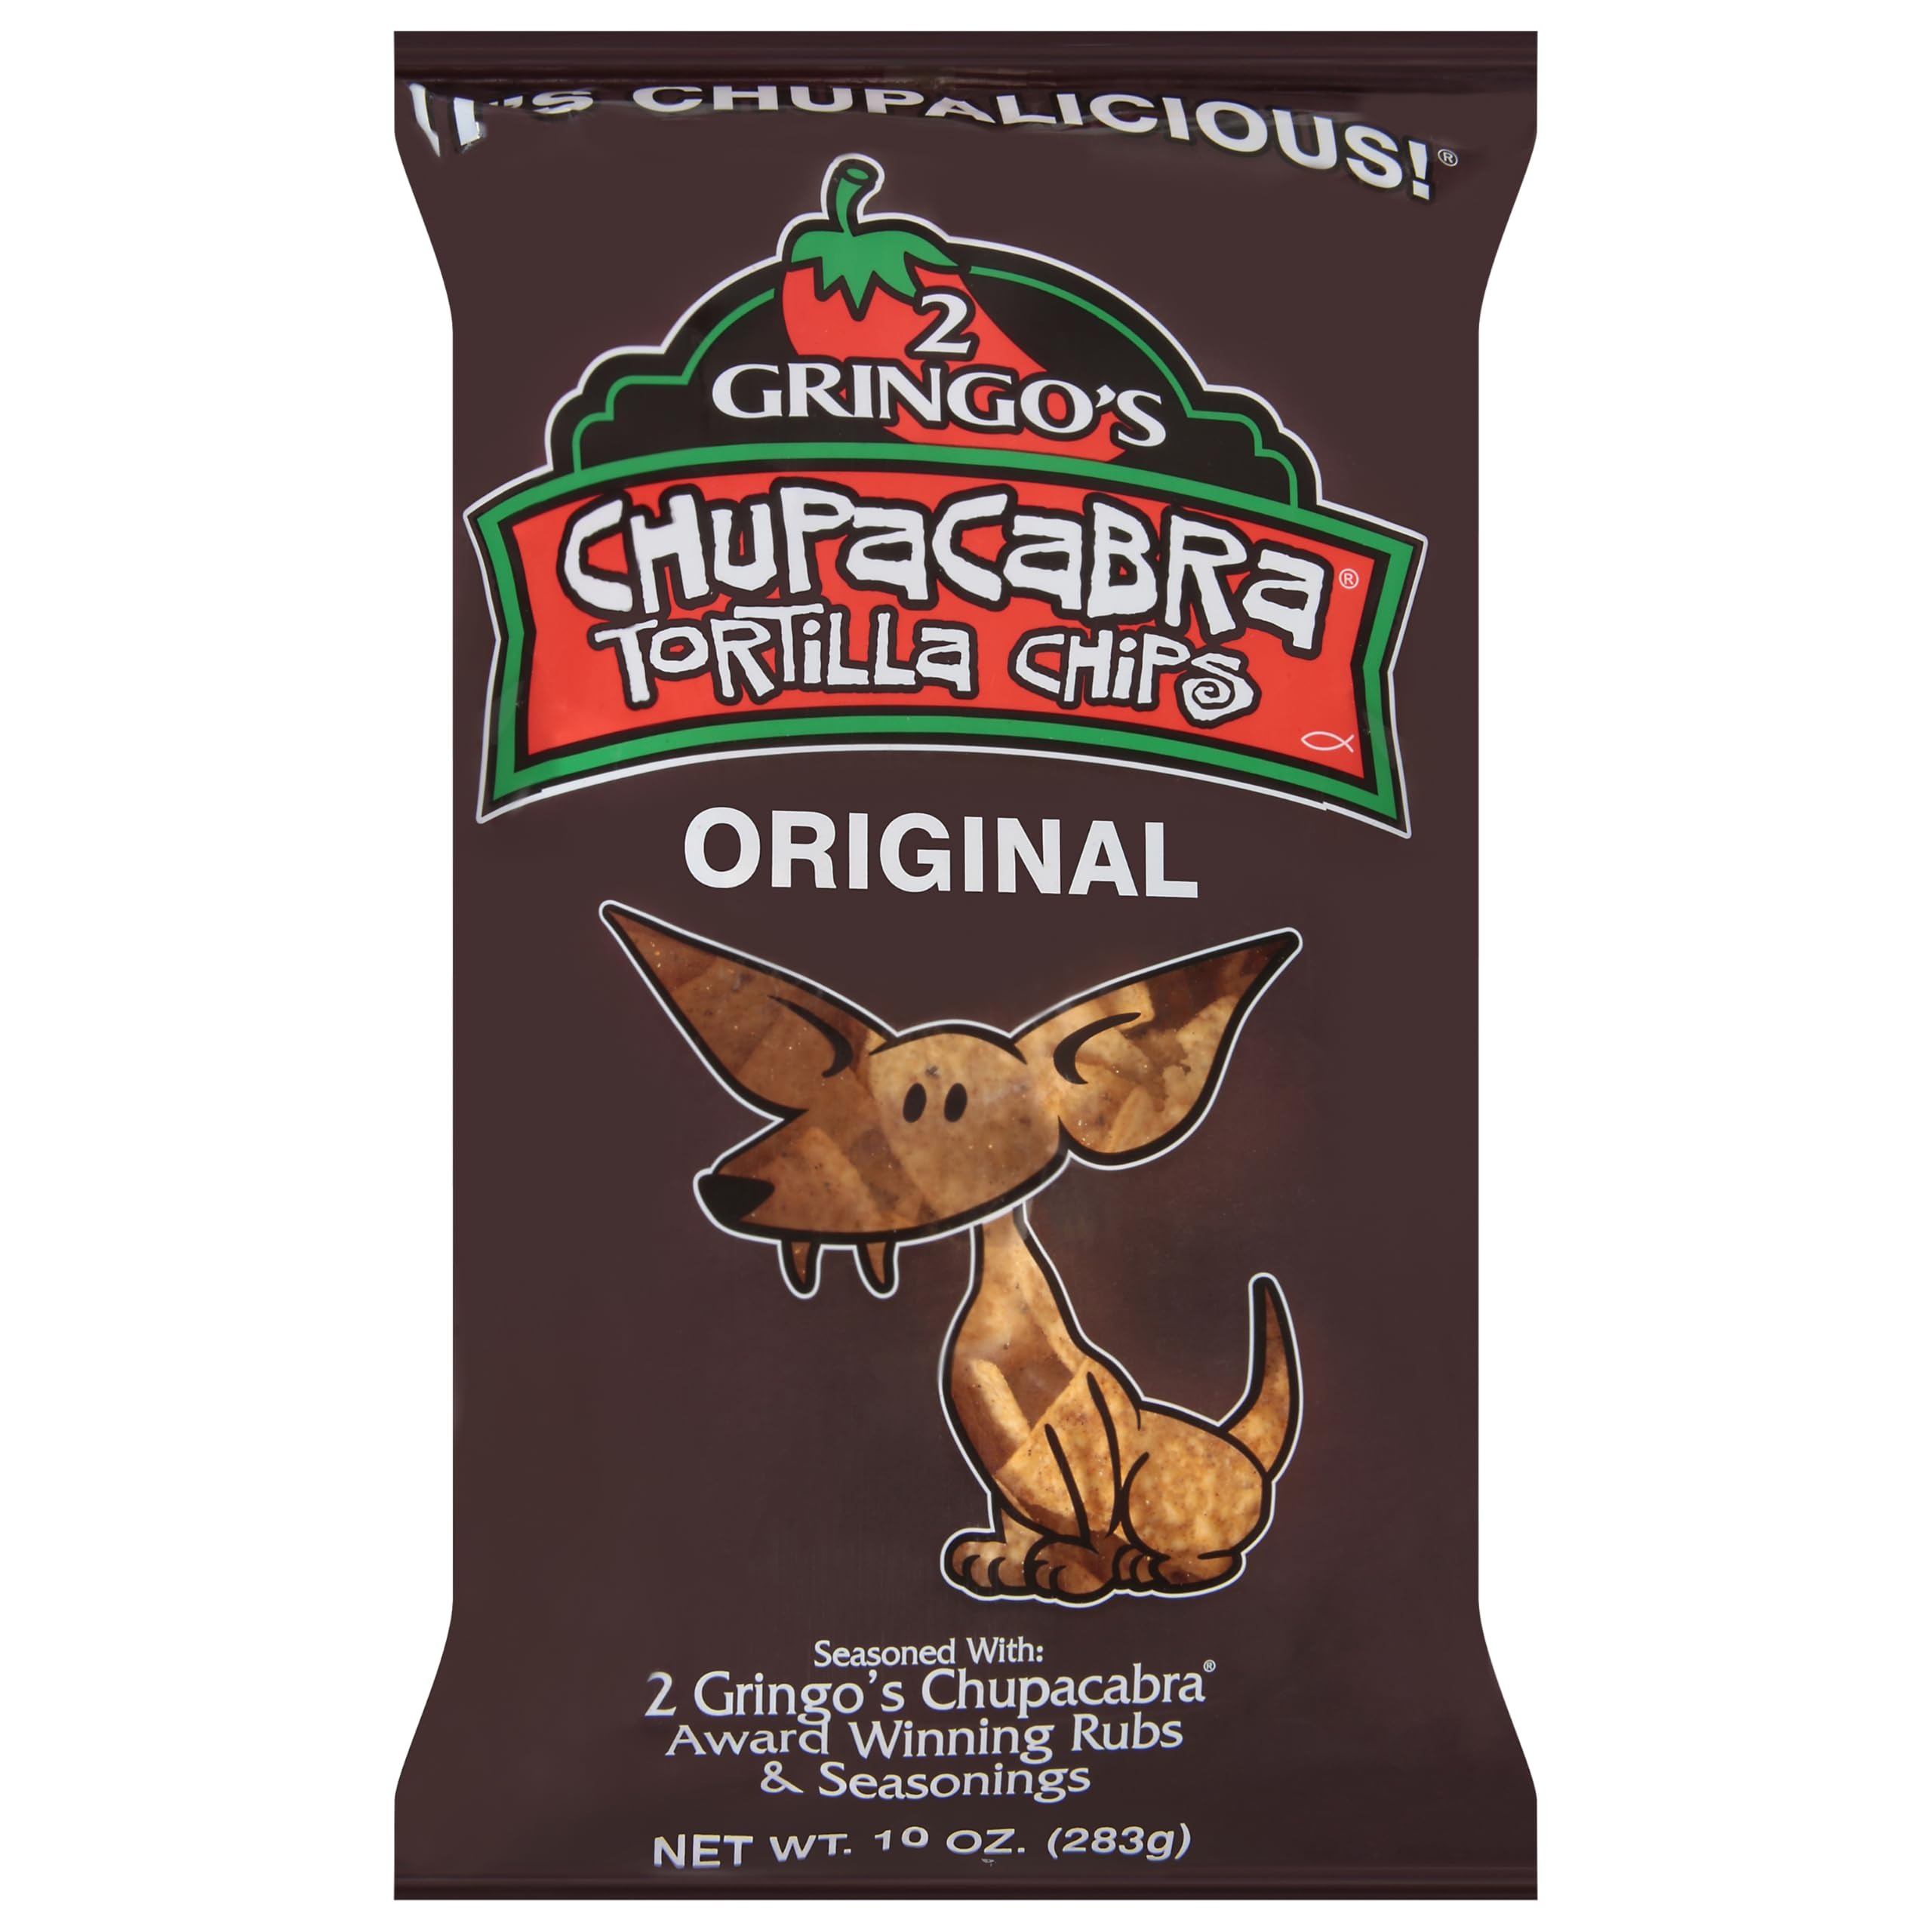
Item Name: 2 Gringos Chup.acabra Tortilla Chips 10 oz (Pack of 12)
Bullet Point 1: Bold and zesty flavor that spices up your snack routine!
Bullet Point 2: Perfectly cooked for that satisfying crunch in every bite.
Bullet Point 3: Great for parties or a tasty treat any day of the week!
Bullet Point 4: Perfect for Any Occasion – Ideal for lunchboxes, parties, or as a quick snack, these versatile options are perfect for any occasion.
Product Description: Indulge in the bold and zesty flavor of Chupacabra tortilla chips, perfect for snacking or adding crunch to your favorite dishes. These chips deliver a satisfyingly crispy texture and authentic taste that elevates any gathering.
Value: 120.0
Unit: Ounce

Price: 67.91